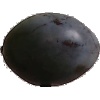
Label: Plum 3